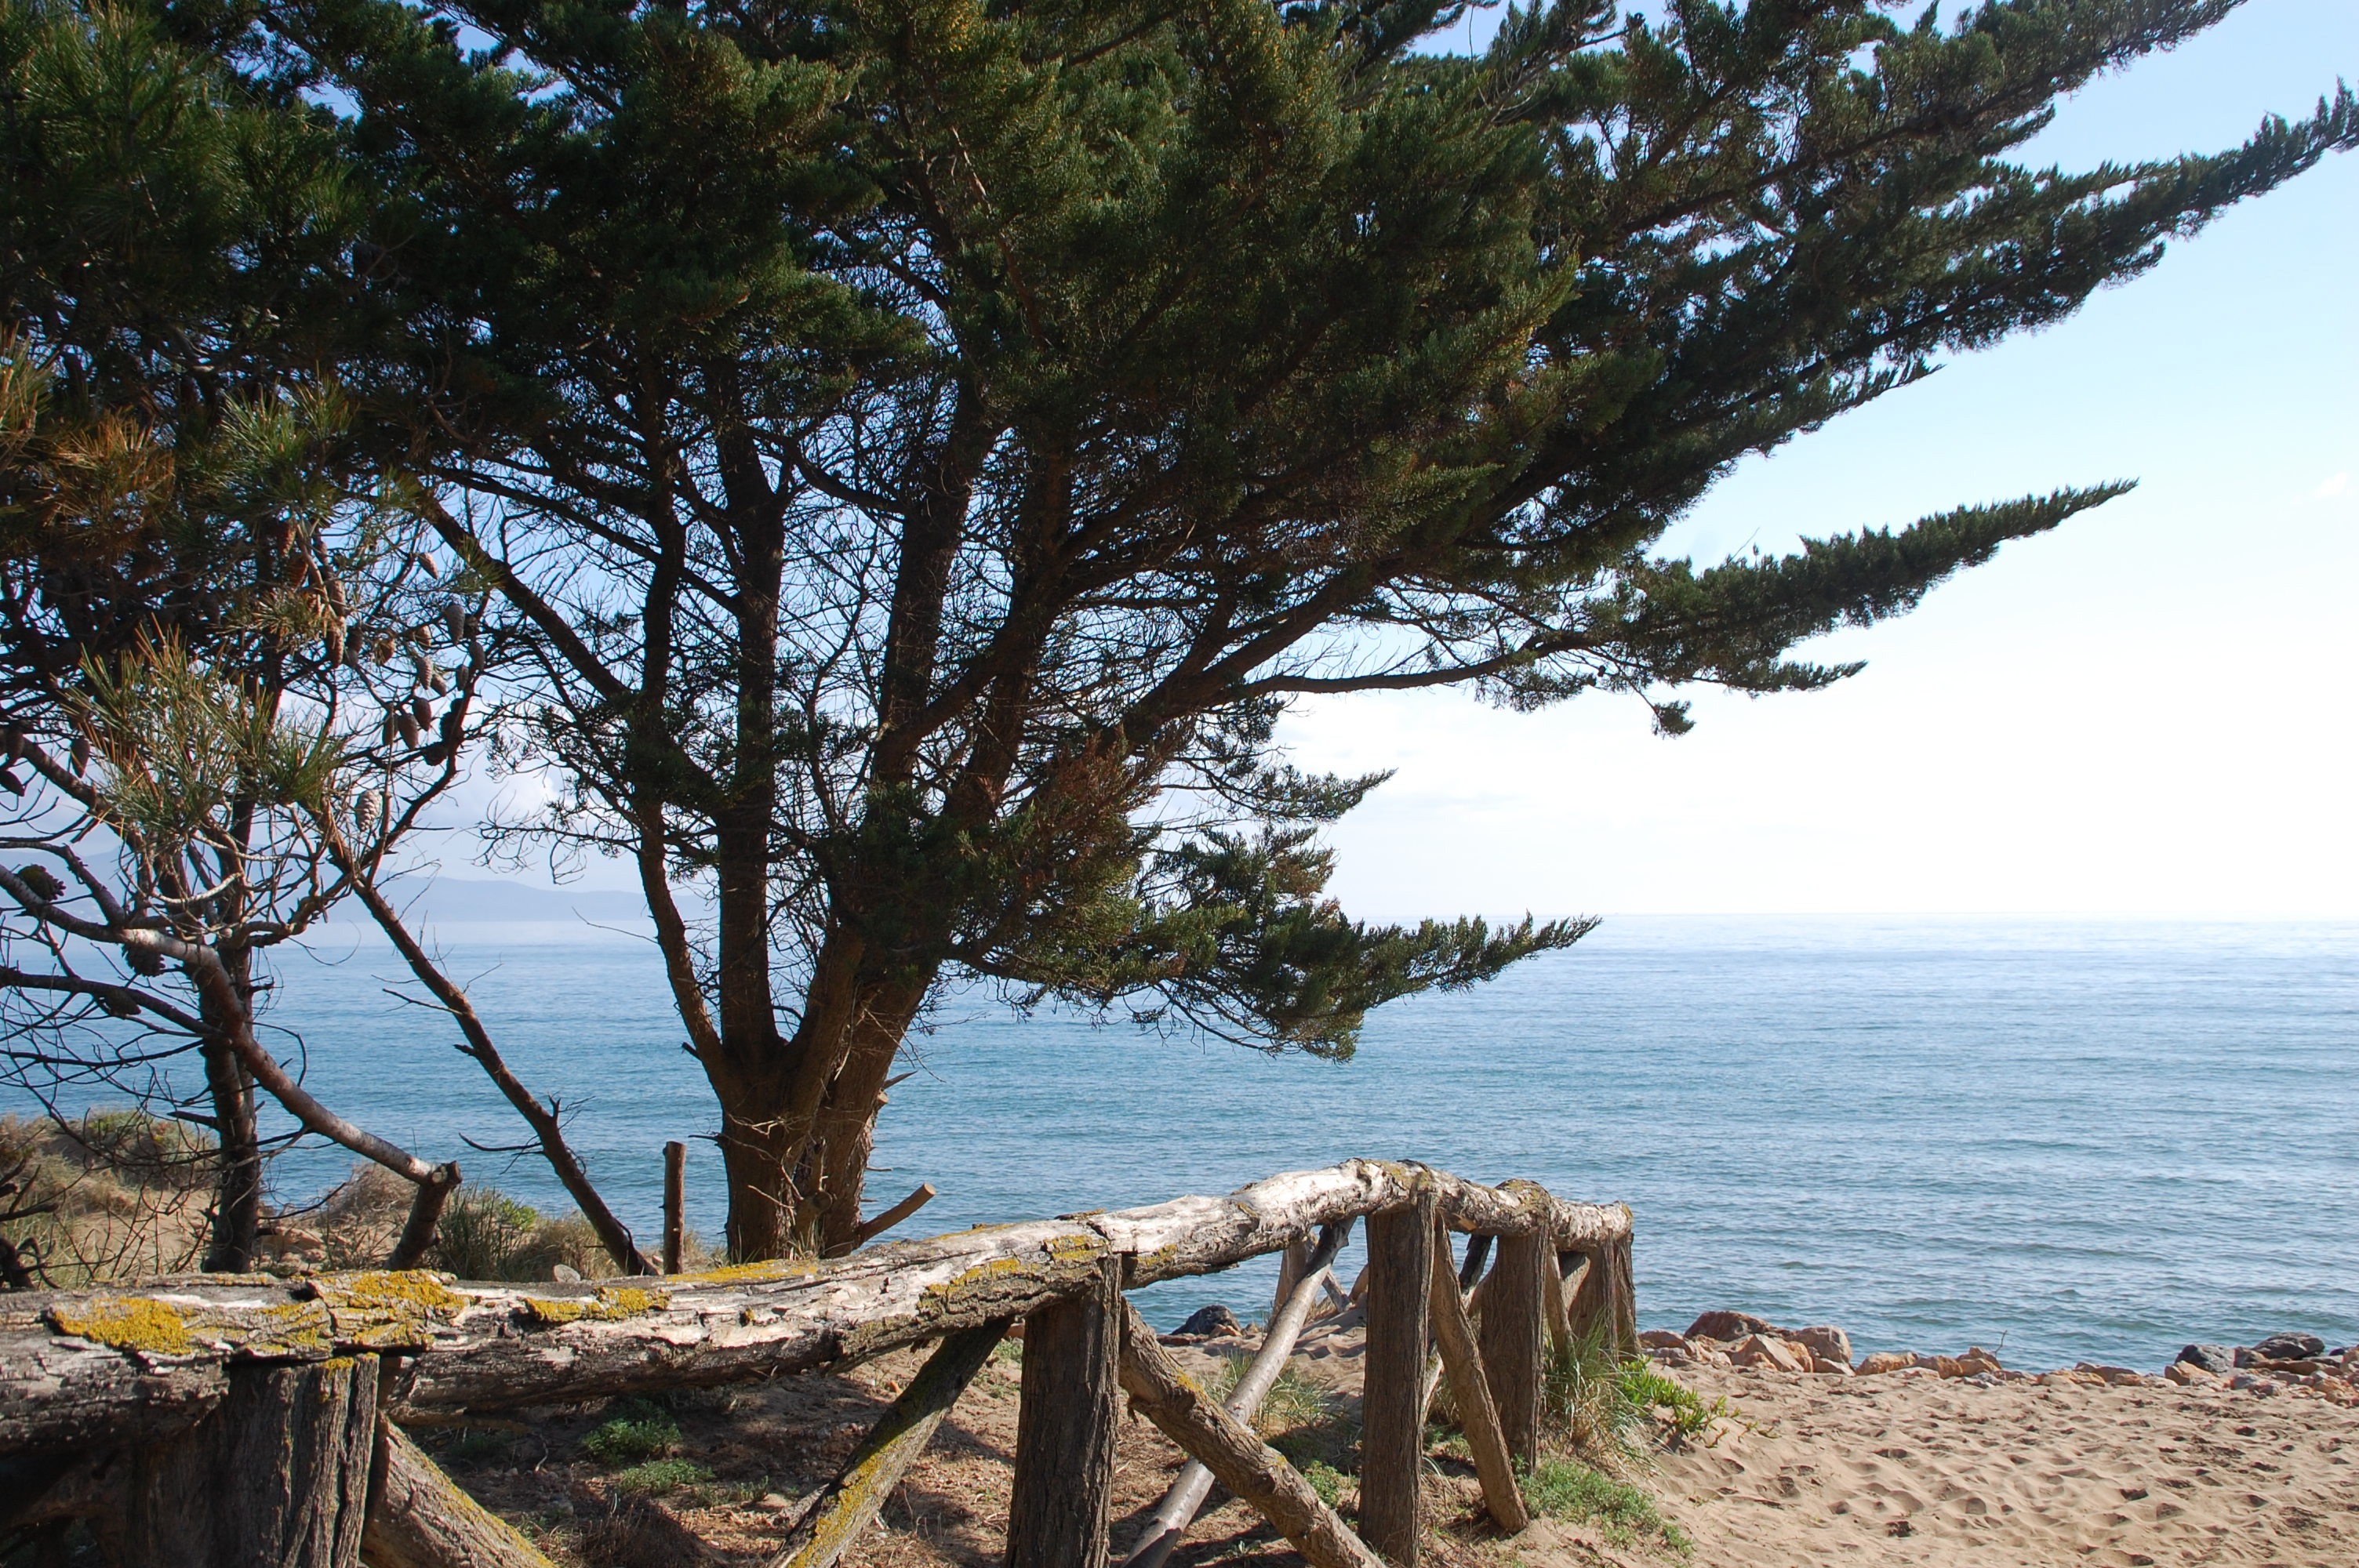
beach, landscape, sea, coast, tree, shore, vacation, pine, bay, body of water, side, woody plant, arecales